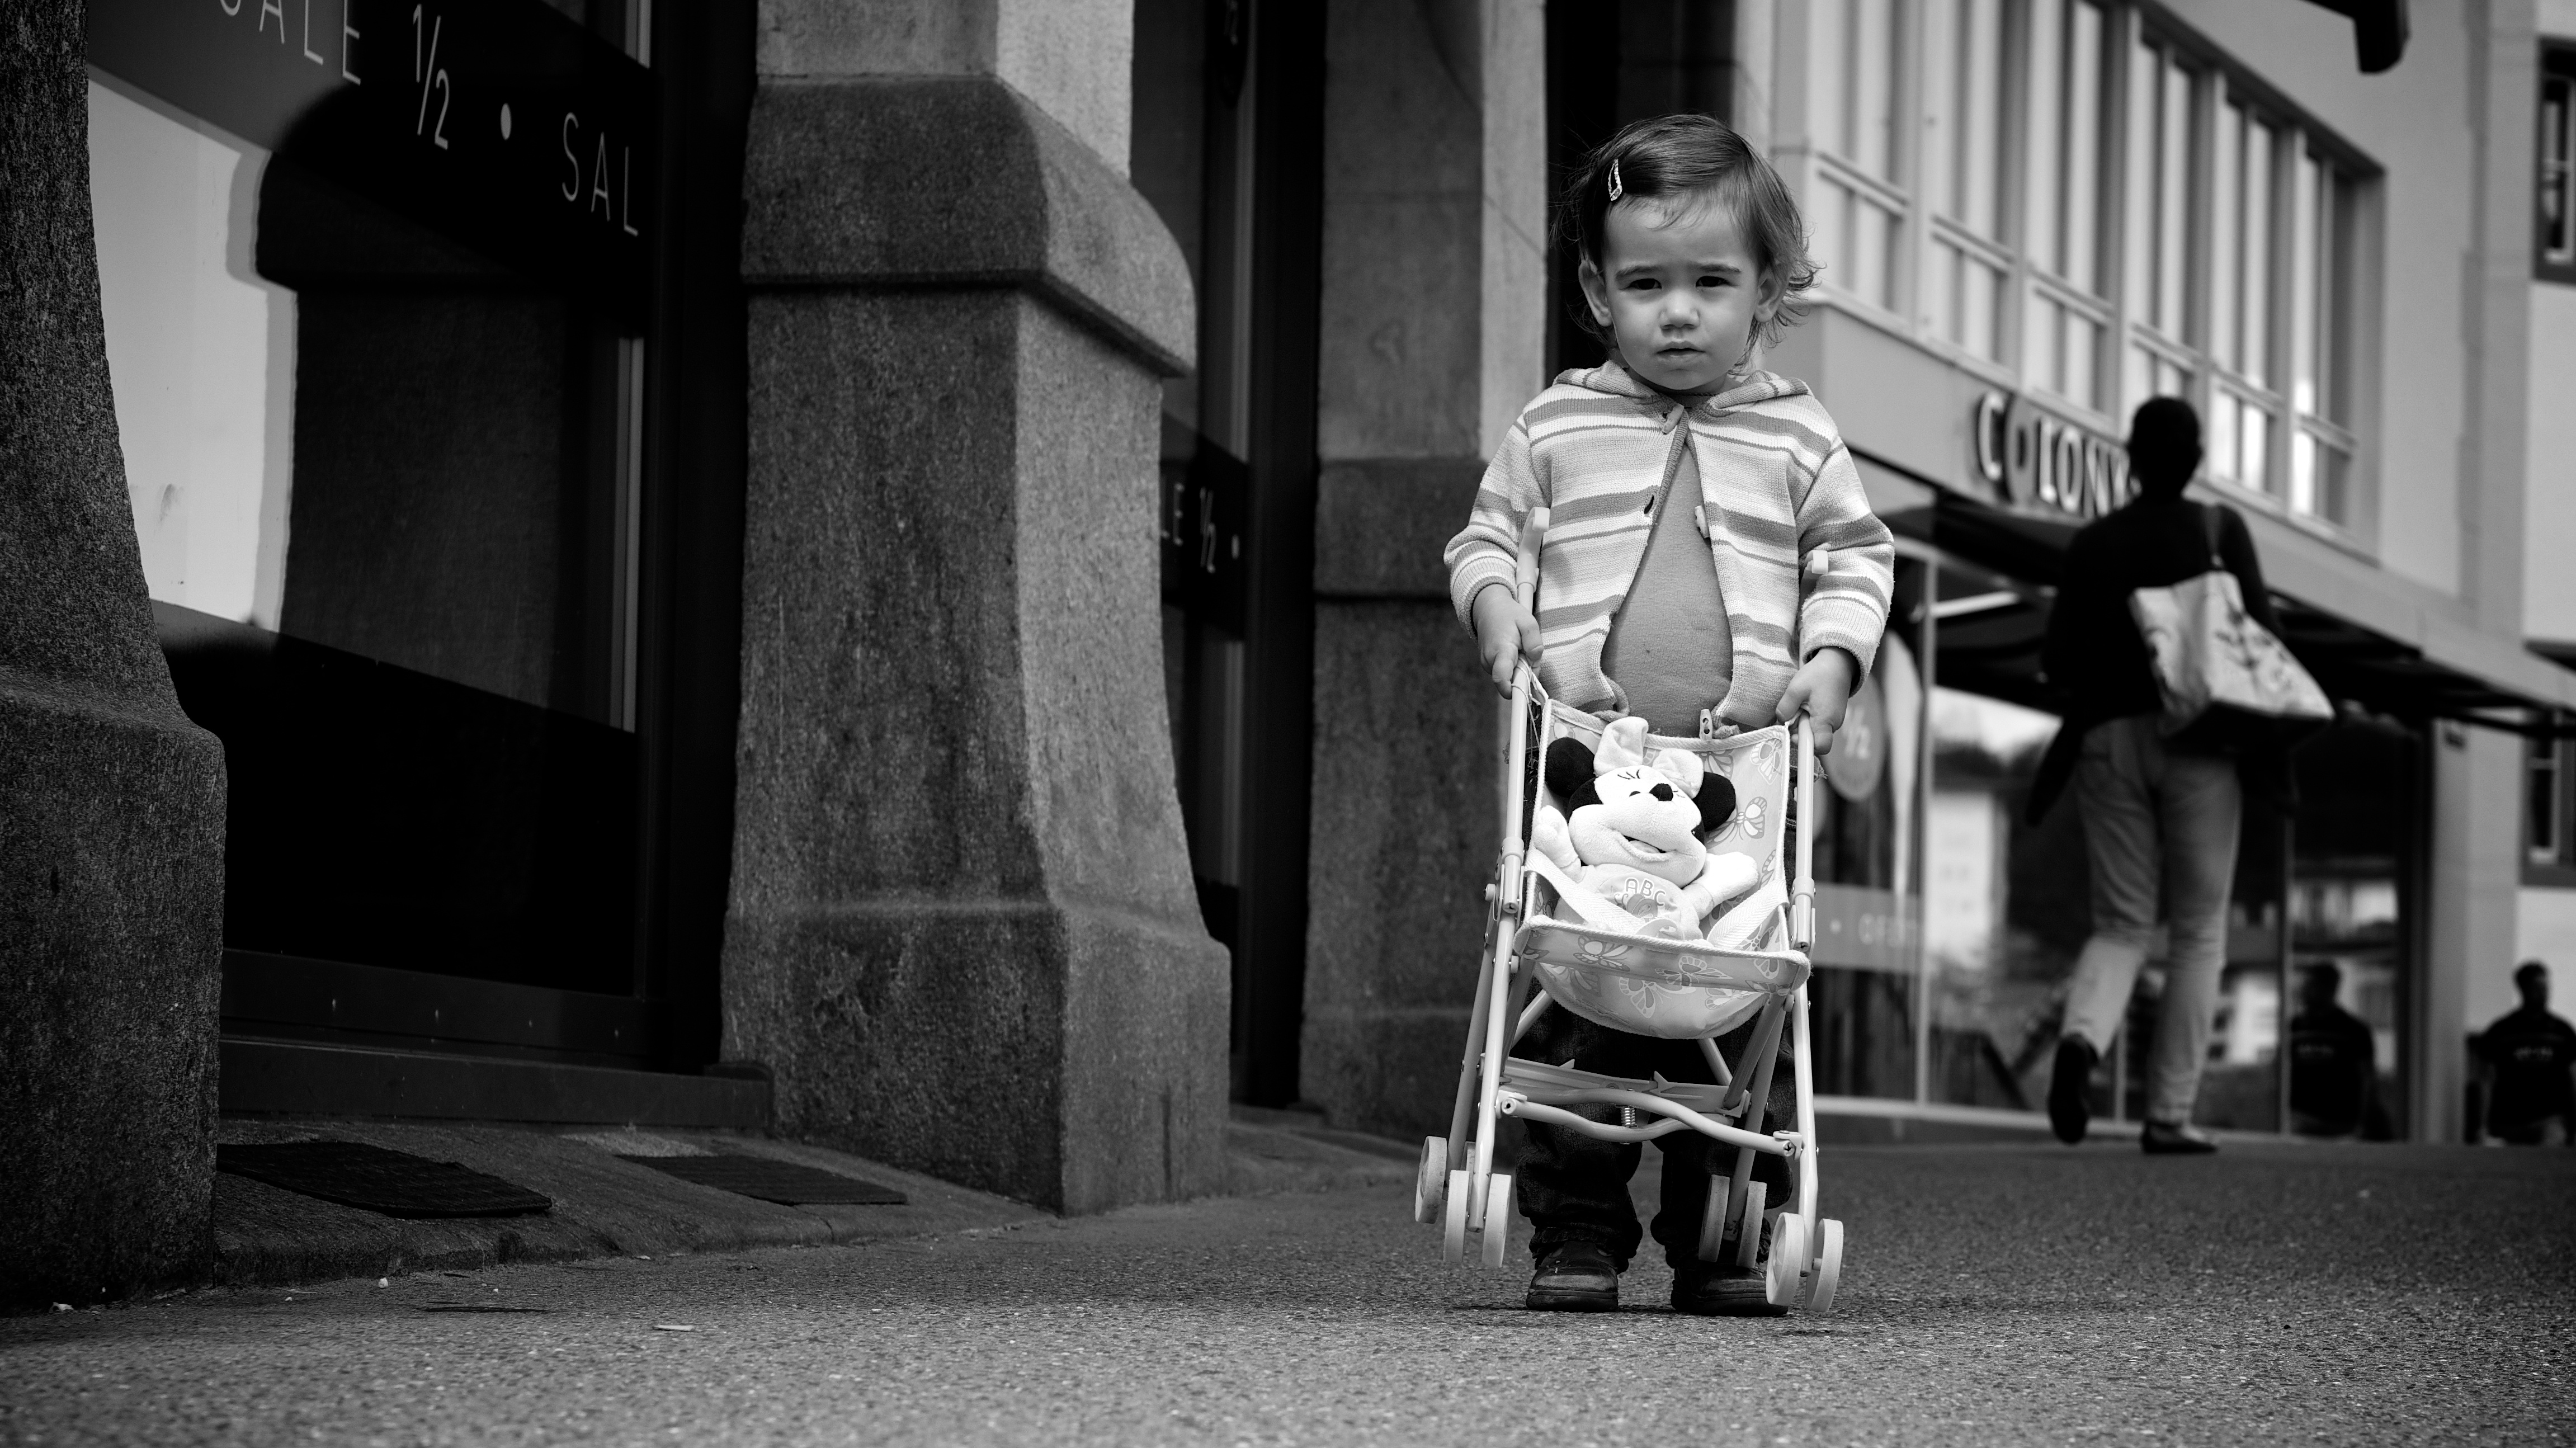
man, black and white, road, white, street, photography, ebook, spring, sitting, training, fashion, black, monochrome, streetphotography, flickr, thomas, video, infrastructure, olympus, photograph, snapshot, luzern, omd, fuji, leica, monochrom, leuthard, hcb, thomasleuthard, monochrome photography, film noir, human positions